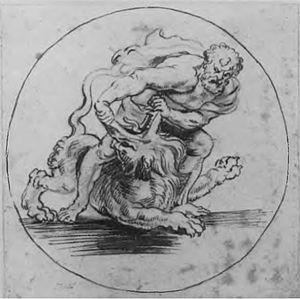
Rubens, Samson et le Lion, dessin Paris, Fondation Custodia, Institut Néerlandais
La Chasse au tigre est un tableau de Pierre Paul Rubens réalisé entre 1615 et 1617.